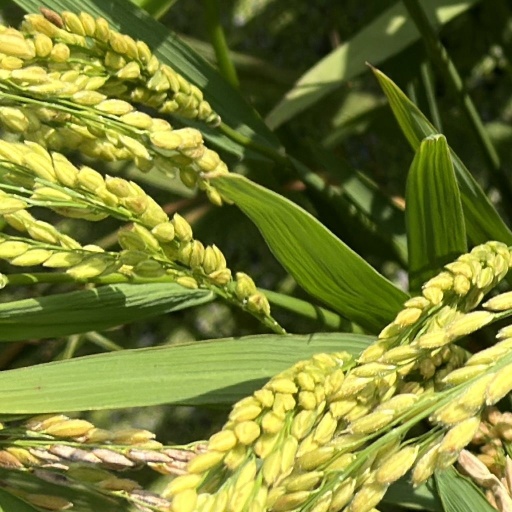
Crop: rice